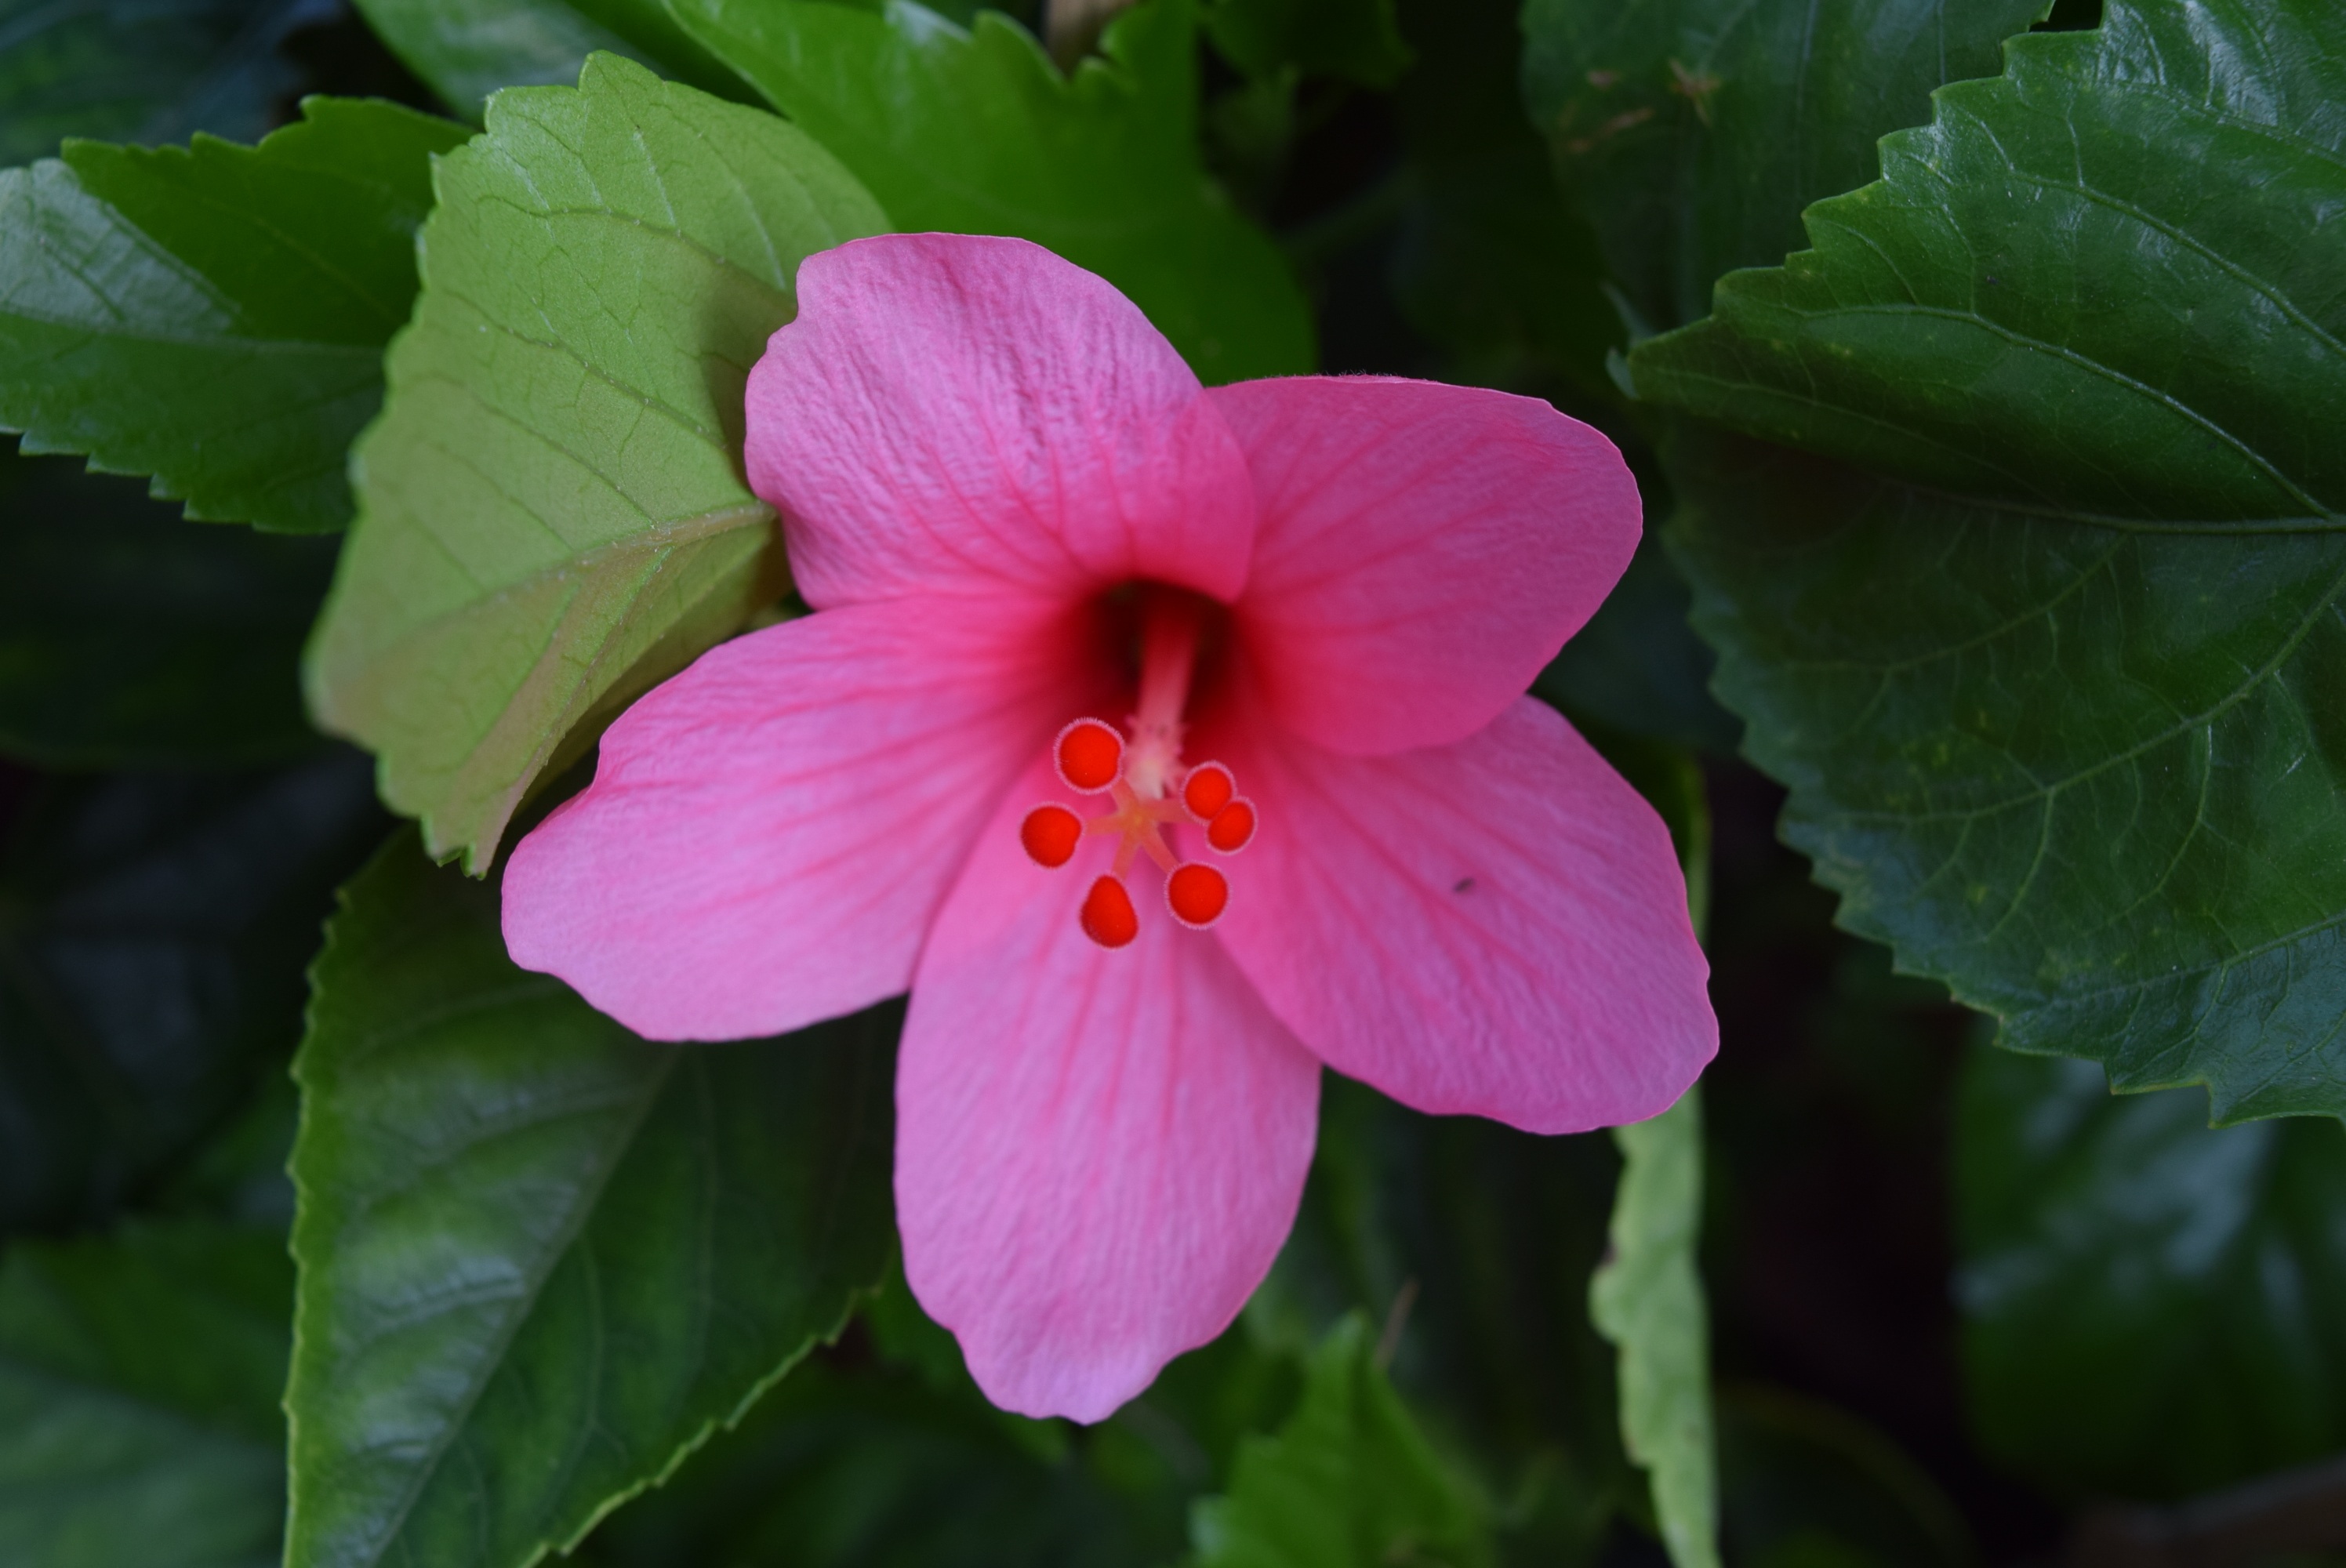
plant, flower, petal, botany, flora, magenta, hibiscus, malvales, flowering plant, chinese hibiscus, hibiscus rosa sinensis, annual plant, land plant, mallow family